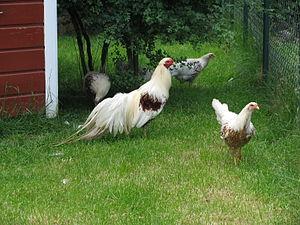
Cette liste des races de poules asiatiques n'est pas exhaustive. Elle recense essentiellement les races rencontrées en Europe.